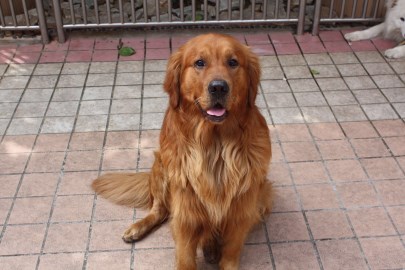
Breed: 5355-n000126-golden_retriever